Ask.fm

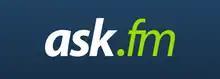
The former logo of ASKfm

By 2013, ASKfm reached 65 million registered users and continued its growth by approx. 300,000 new users per-day.